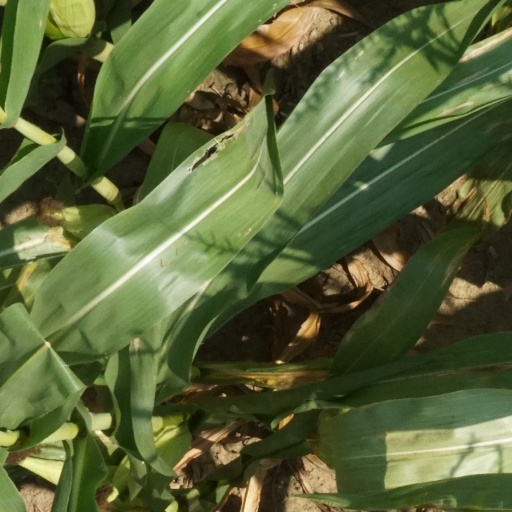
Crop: maize; corn